Long's Expedition of 1820

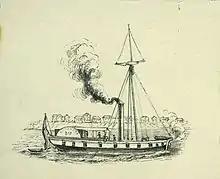
"Western Engineer" steamboat, designed by Stephen Harriman Long for the expedition up the shallow upper Missouri River.

The Stephen H. Long Expedition of 1820 traversed America's Great Plains and up to the foothills of the Rocky Mountains. It was the first scientific party hired by the United States government to explore the West. Lewis and Clark (1803–1806) and Zebulon Pike (1805–1807) explored the western frontier but they were primarily military expeditions. A group of scientists traveled to St. Louis (present Missouri) and on to Council Bluff (Nebraska) for the Yellowstone expedition of the upper Missouri River that would have established a number of military posts. The expensive effort was cancelled following a financial crash, steamboat failures, operational scandals, and negotiation of the Adams–Onís Treaty of 1819, which changed the border between New Spain and the United States. The scientists were reassigned to an expedition led by Stephen Harriman Long. From June 6 to September 13, 1820, Long and fellow scientists traveled across the Great Plains beginning at the Missouri River near present Omaha, Nebraska, along the Platte River to the Front Range, and east along the Arkansas and Canadian Rivers of Colorado and Oklahoma. The expedition terminated at Fort Smith in Arkansas. They recorded many new species of plants, insects, and animals. Long called the land the Great American Desert.